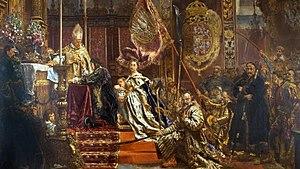
1656 est une année bissextile commençant un samedi.